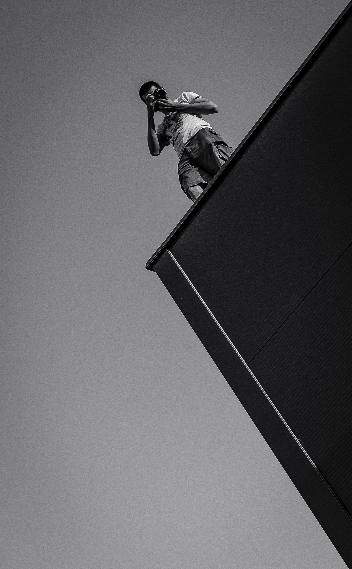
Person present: Yes